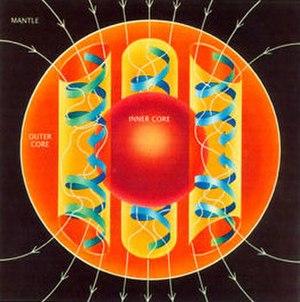
Le noyau externe est la partie liquide du noyau de la Terre, couche intermédiaire située au-dessus de la graine solide et au-dessous du manteau terrestre. Comme la graine, le noyau est un alliage métallique, principalement constitué de fer et de nickel. Le liquide du noyau externe est animé de mouvements convectifs rapides qui induisent un effet dynamo à l'origine du champ magnétique terrestre.
En astrophysique, la théorie de l'effet dynamo traite des cas dans lesquels un objet conducteur, un corps céleste ou une planète, engendre un champ magnétique lorsqu'il est parcouru par un courant électrique. La théorie physique sous-jacente est analogue à celle qui décrit l'effet dynamo en électrotechnique.
La dynamo terrestre ou géodynamo est un modèle physique expliquant la formation du champ magnétique terrestre, par l'induction produite par les mouvements rapides des alliages de fer et de nickel en fusion dans la partie liquide du noyau de la Terre comparé, en première approximation, à celui d'un aimant droit ou d'un dipôle magnétique. À la différence du noyau interne et du manteau isolant, le noyau externe de nature métallique est ainsi un conducteur à l'origine d'un champ faible distribué selon des cyclones de convection.